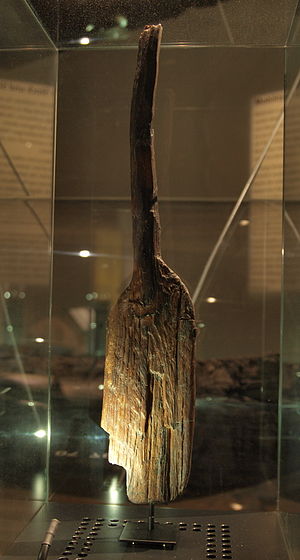
Kano
Paddel dateret til omkring 6.200 f.v.t. på Archäologisches Museum Hamburg.
En kano er en lille smal båd, som drives frem med padler og er som regel åben foroven. Kanoer bruges i dag også som sportsredskab.